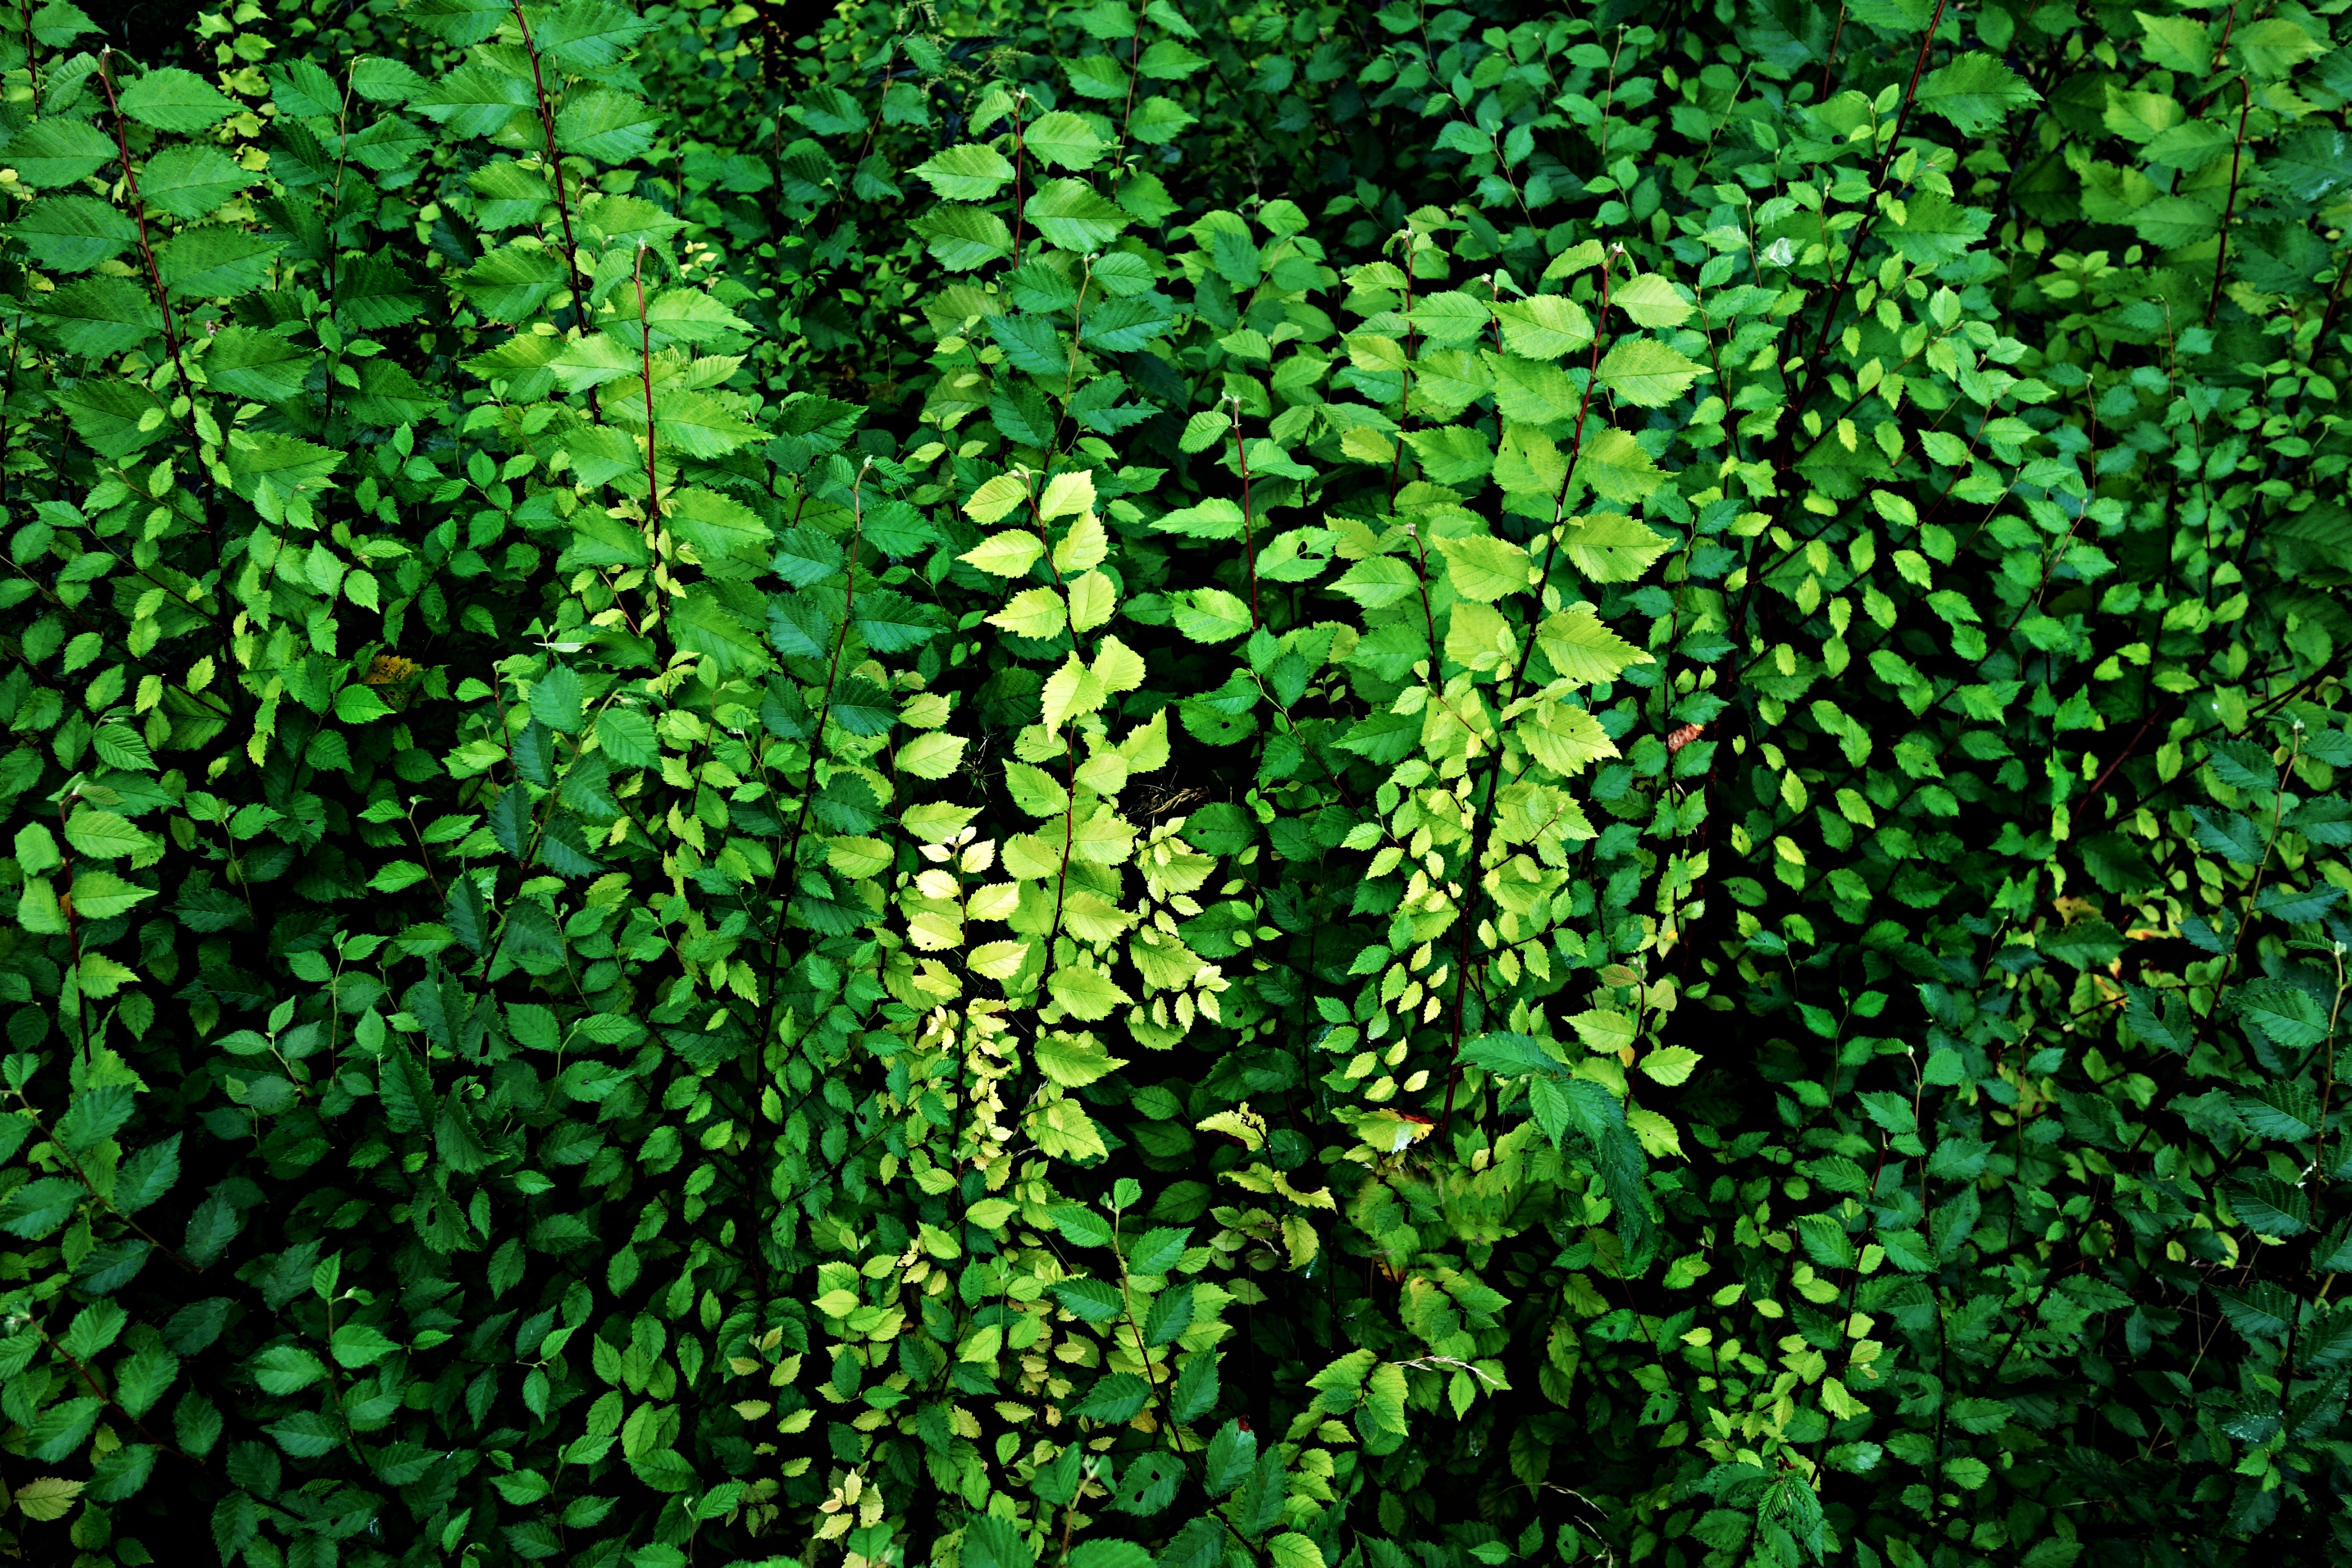
tree, nature, branch, growth, plant, leaf, flower, foliage, green, ivy, botany, plants, roadside, shrub, ecosystem, flowering plant, wall of leaves, woody plant, land plant